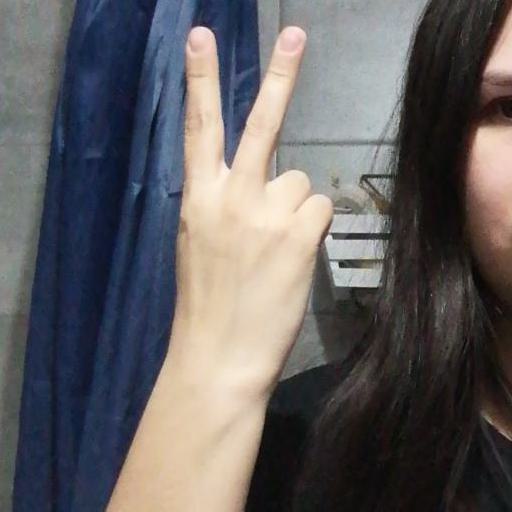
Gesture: peace_inverted